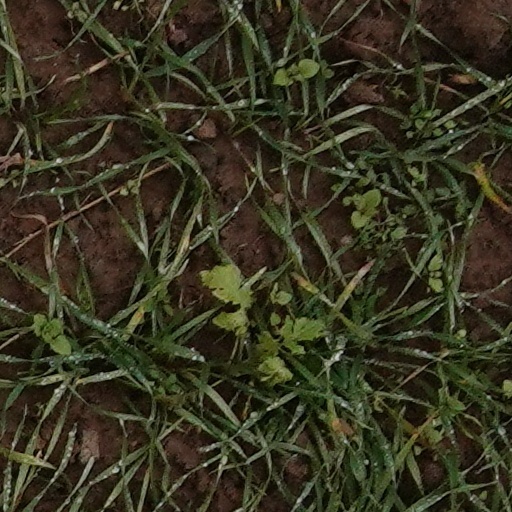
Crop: wheat